Shenzhen Concert Hall

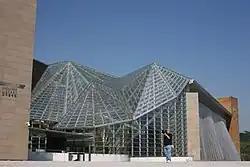
Shenzhen Concert Hall in Shenzhen

The Shenzhen Concert Hall is a concert hall in Futian District, Shenzhen, Guangdong, China.